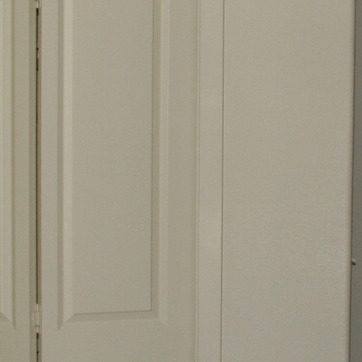
Material: painted